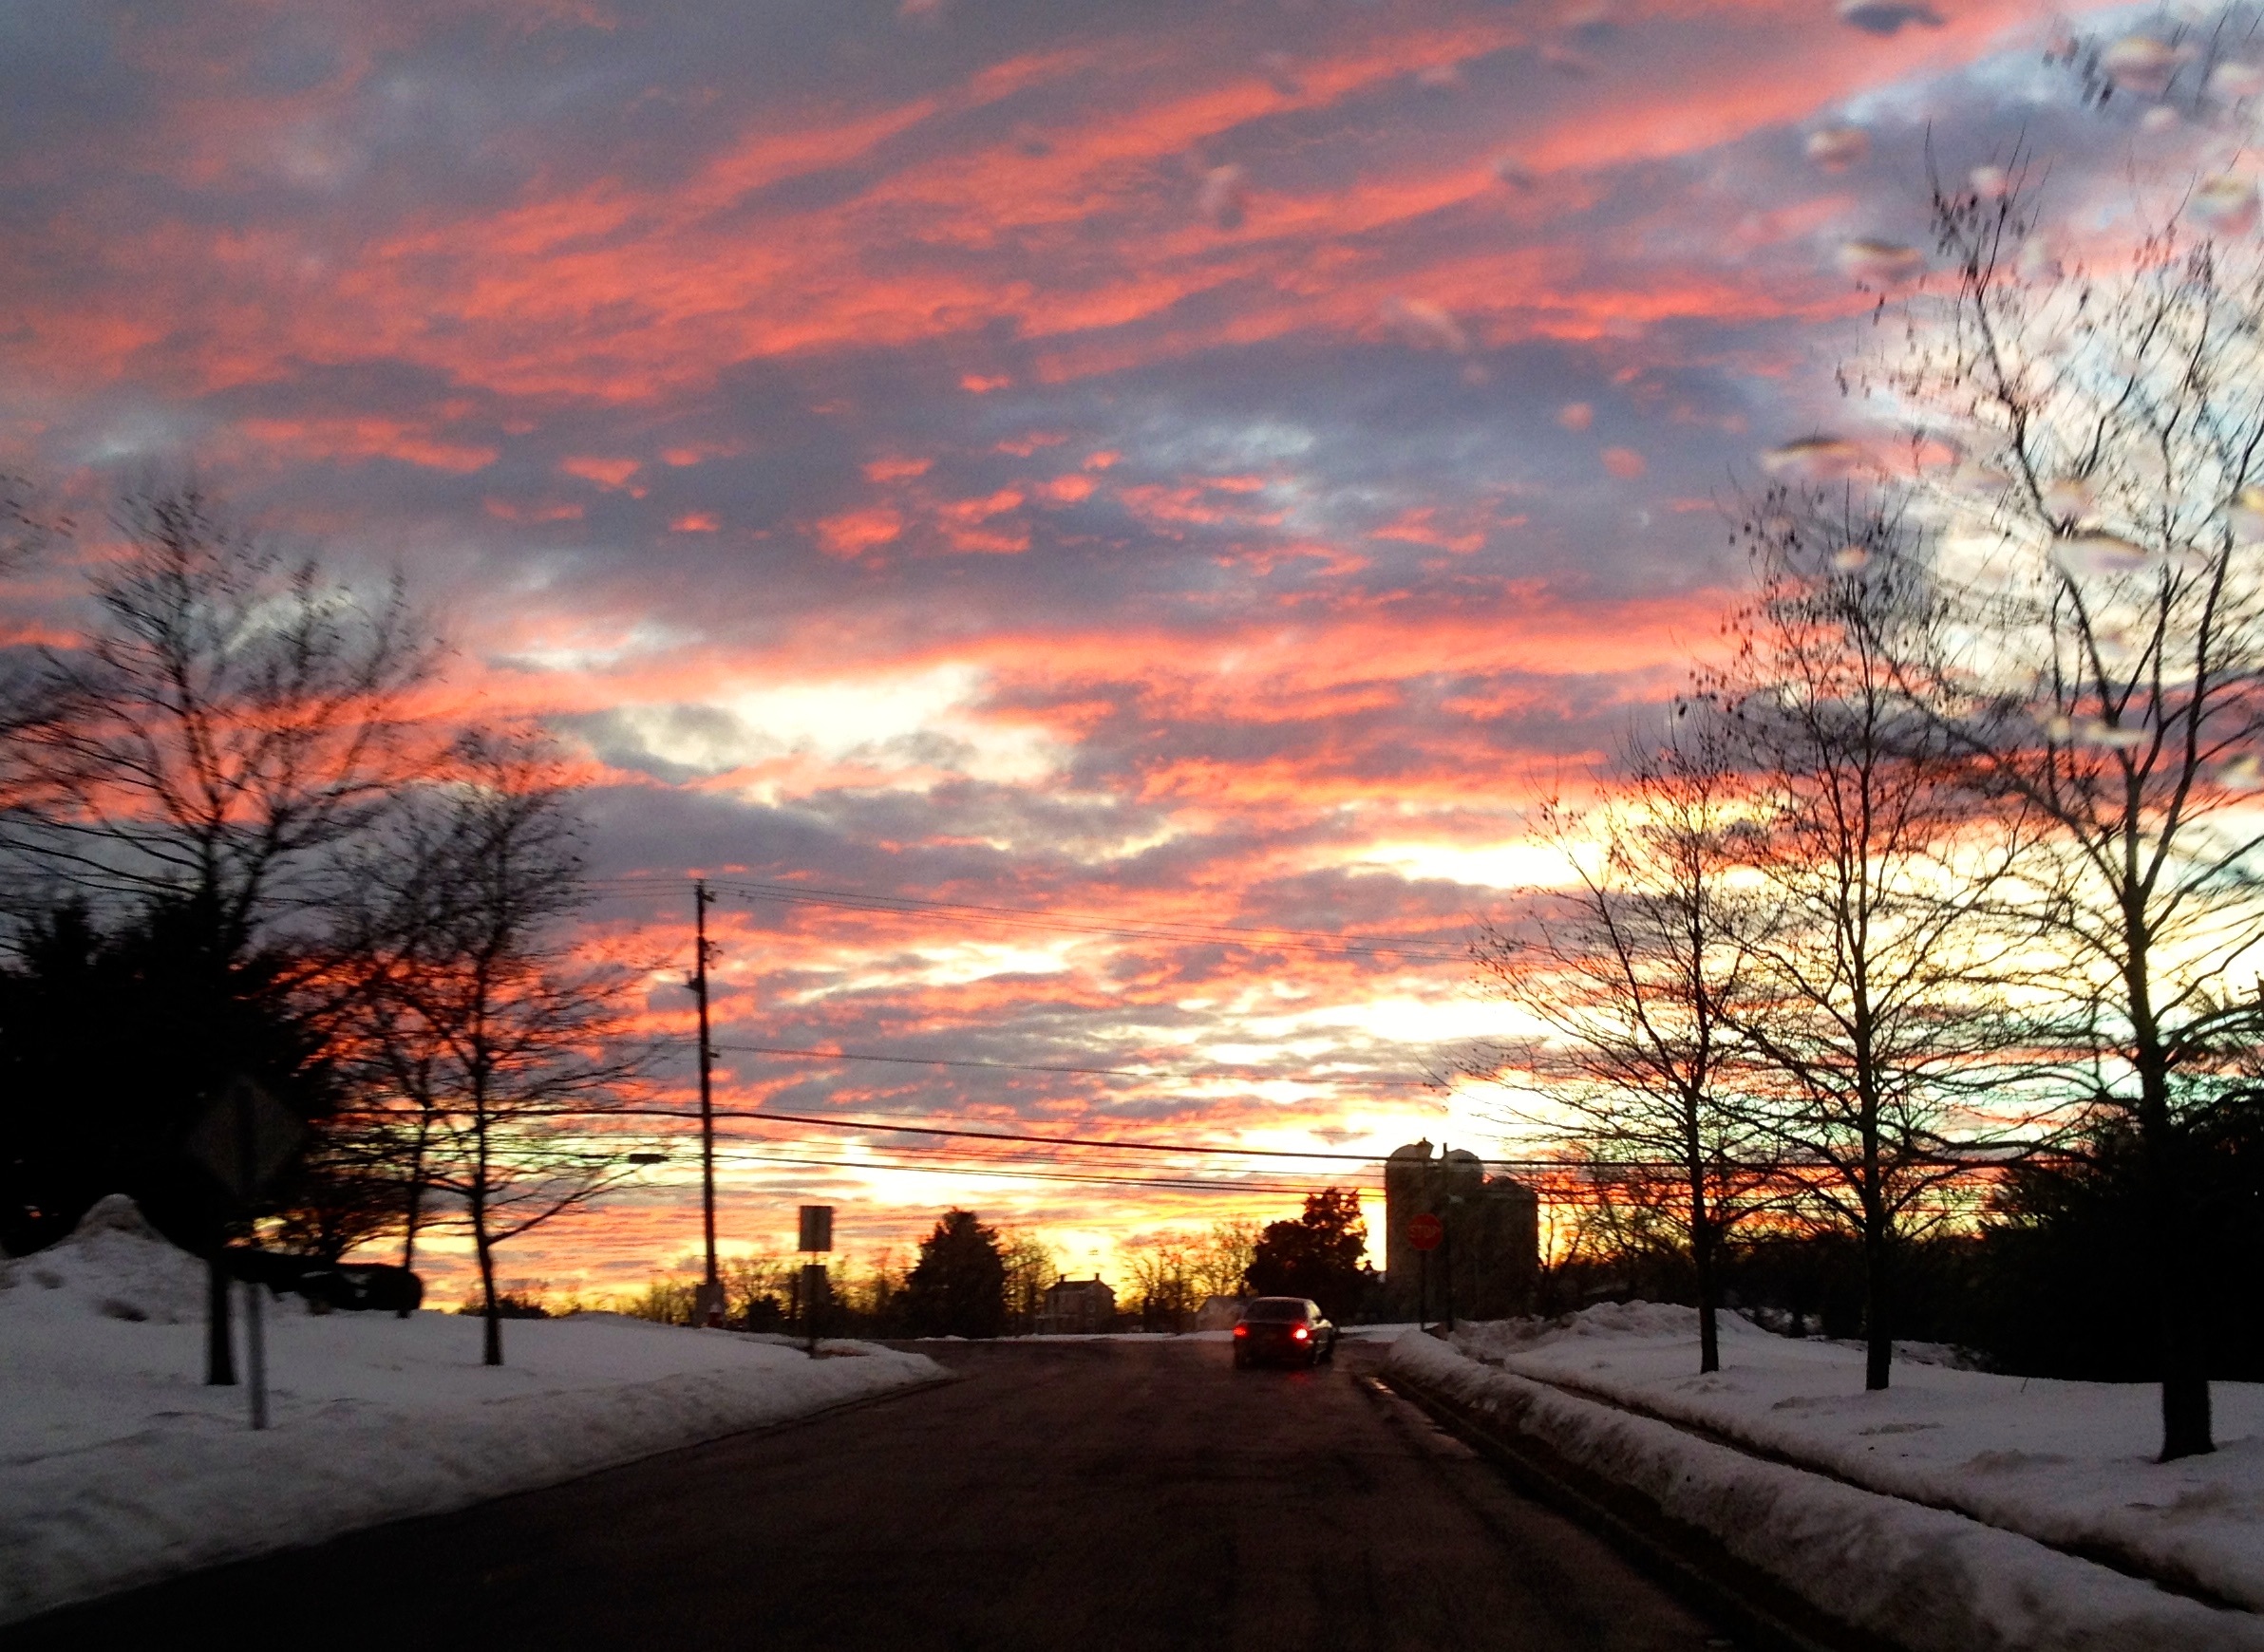
tree, cloud, sky, sun, sunrise, sunset, sunlight, morning, dawn, dusk, evening, autumn, season, afterglow, red sky at morning